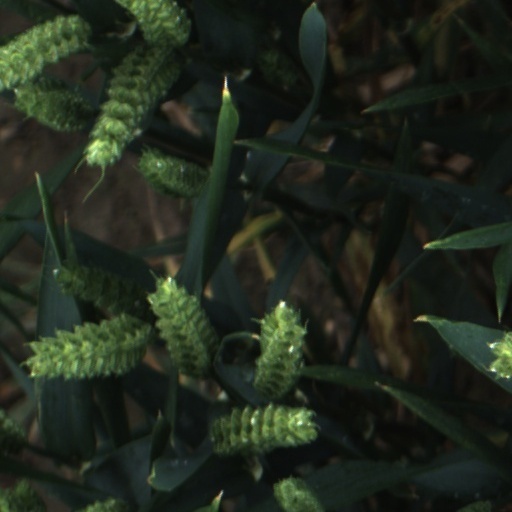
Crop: wheat